Quentin Dupieux

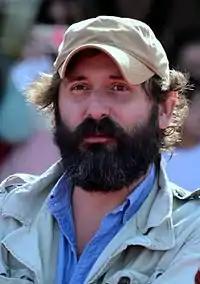
Dupieux at Festival Deauville in 2013

Mr. Oizo's first EP released on Ed Banger Records is called "Transexual / Patrick122". The EP features the track "Patrick122", which is a re-working of the 1979 disco track "Do It at the Disco" by Gary's Gang. The track appeared on Mr. Oizo's MySpace page in 2006 under the title "Patrick122".